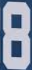
Number: 8